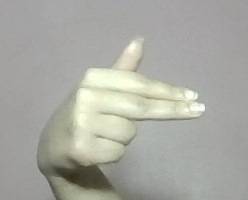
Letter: ghain